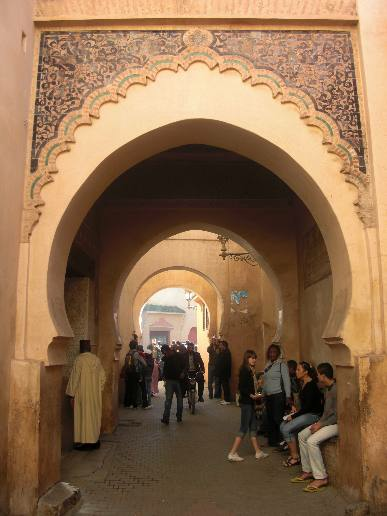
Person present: Yes